Mary Barton

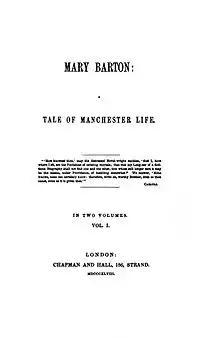
Title page of the first edition, 1848

Mary Barton: A Tale of Manchester Life was the first novel by English author Elizabeth Gaskell, first published in 1848. The story is set in the English city of Manchester between 1839 and 1842, and deals with the difficulties faced by the Victorian working class.